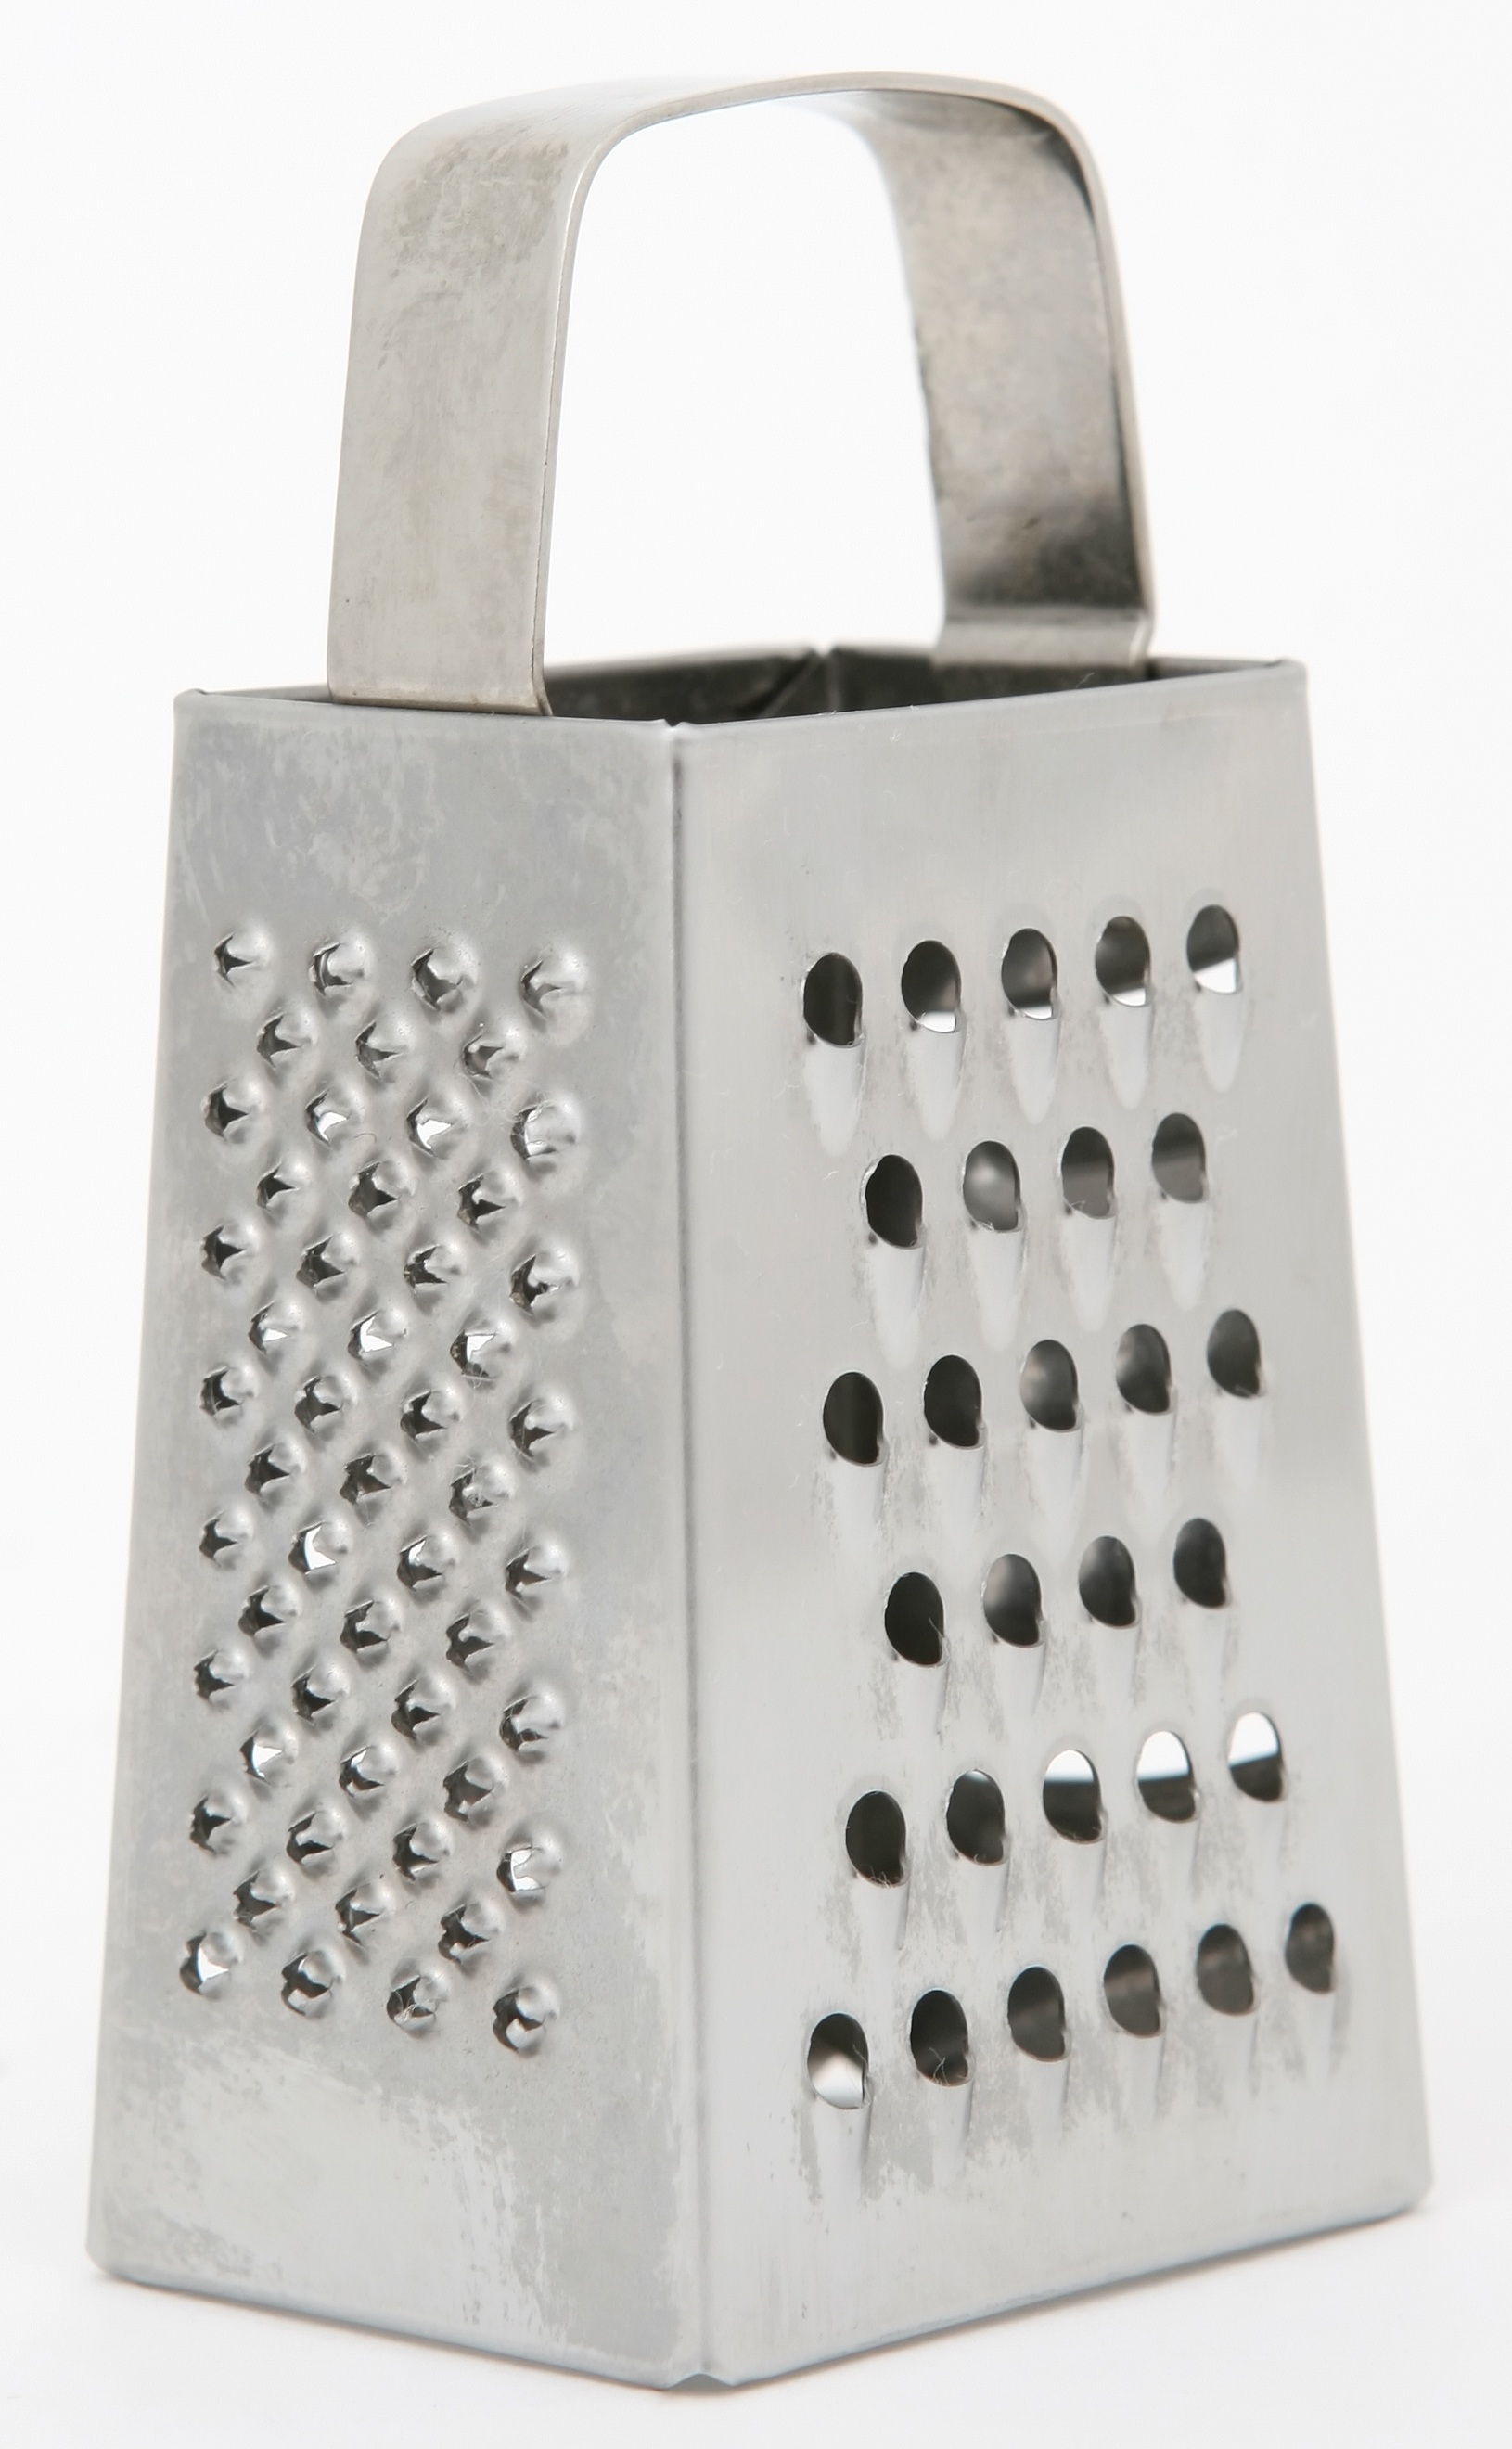
utensil, sharp, white, retro, isolated, tool, steel, pattern, food, cooking, equipment, vegetable, macro, metal, kitchen, isolation, utility, object, closeup, file, lighting, cuisine, cookery, chef, grate, cheese, cook, grind, appliance, cut, close up, product, chrome, domestic, over, blade, shiny, diet, edible, handheld, processing, processed, stainless, accessory, rectangular, grater, foodstuff, shredded, slicer, shred, rub, rasp